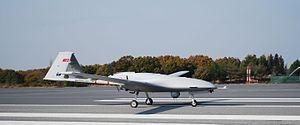
Le Bayraktar TB2 est un drone de combat d'altitude de croisière moyenne et de longue autonomie, développé à partir du Bayraktar TB1 par la compagnie turque Baykar, sa phase de conception débute en 2012 tandis que son premier vol est enregistré en 2014. Selçuk Bayraktar, diplômé du Massachusetts Institute of Technology, est le pionnier du développement des drones Bayraktar.